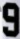
Number: 9